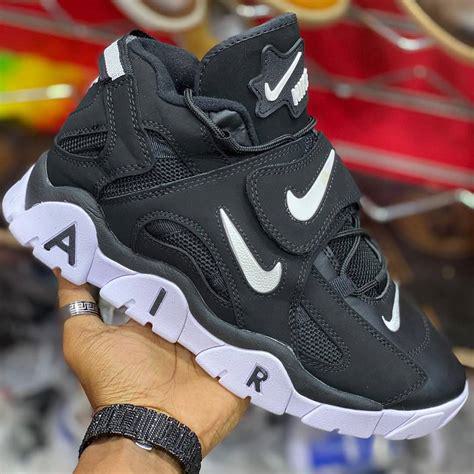
Brand: Nike
Model: Air Barrage